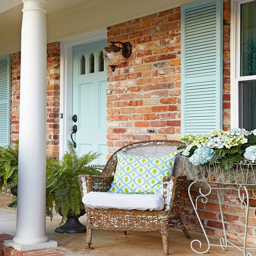
a pale barely there blue green with a red orange brick .